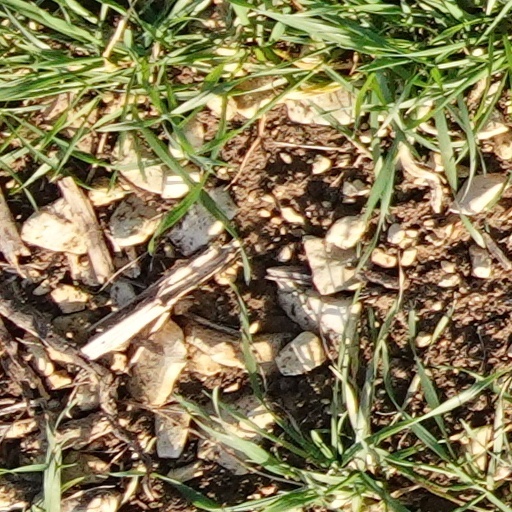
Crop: wheat